Gerard Reve

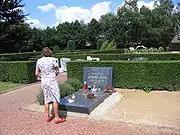
Reve's grave

In 2003 and 2004 the novel De avonden ("The evenings", 1947) was made into a graphic novel (in 4 parts) by Dick Matena.